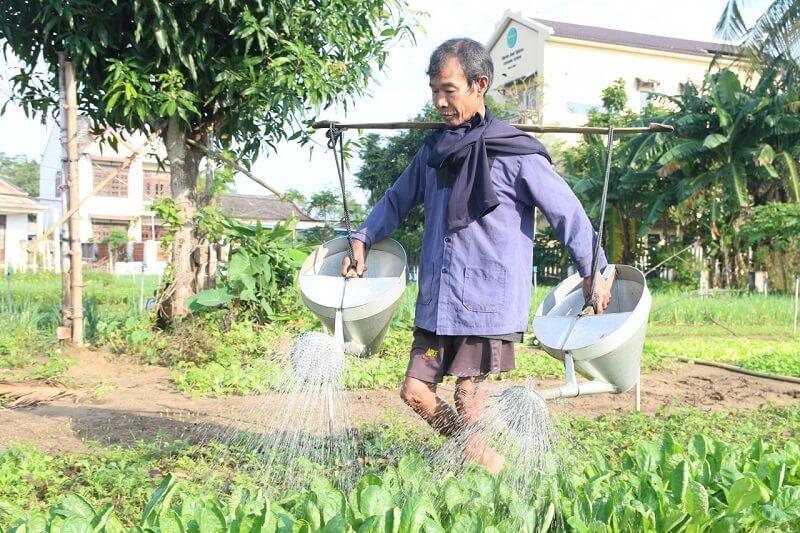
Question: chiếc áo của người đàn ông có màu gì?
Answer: chiếc áo có màu tím